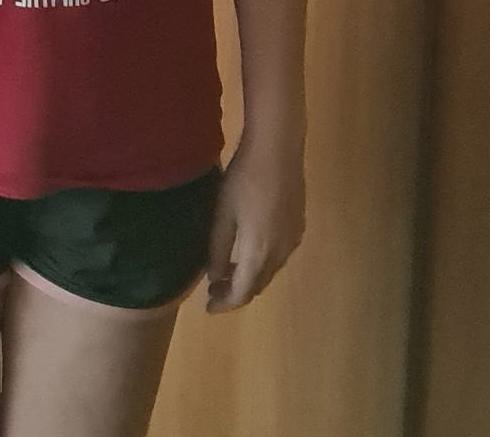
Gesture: no_gesture